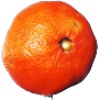
Label: Clementine 1